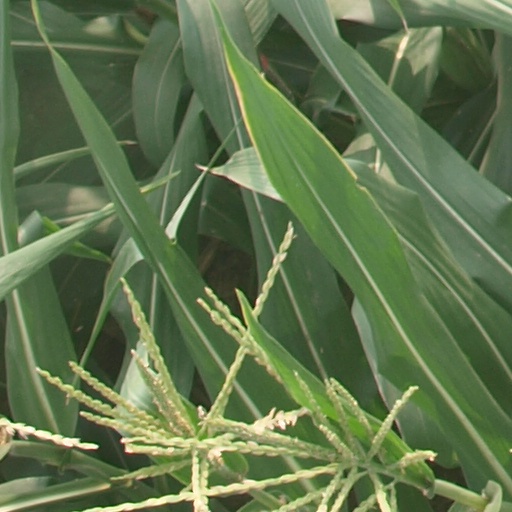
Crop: maize; corn